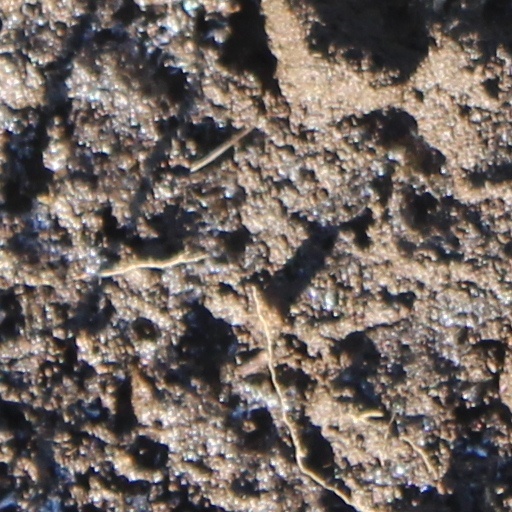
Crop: wheat